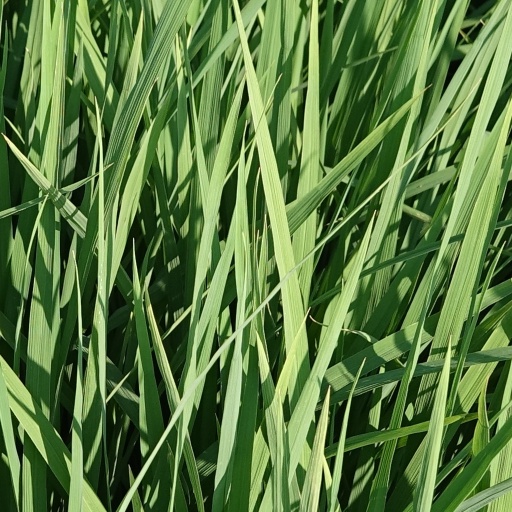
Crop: rice